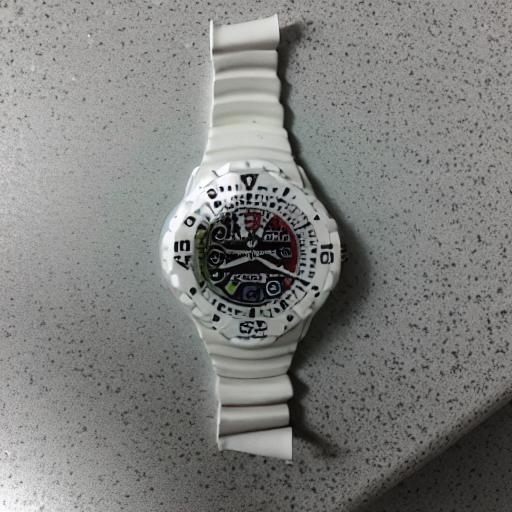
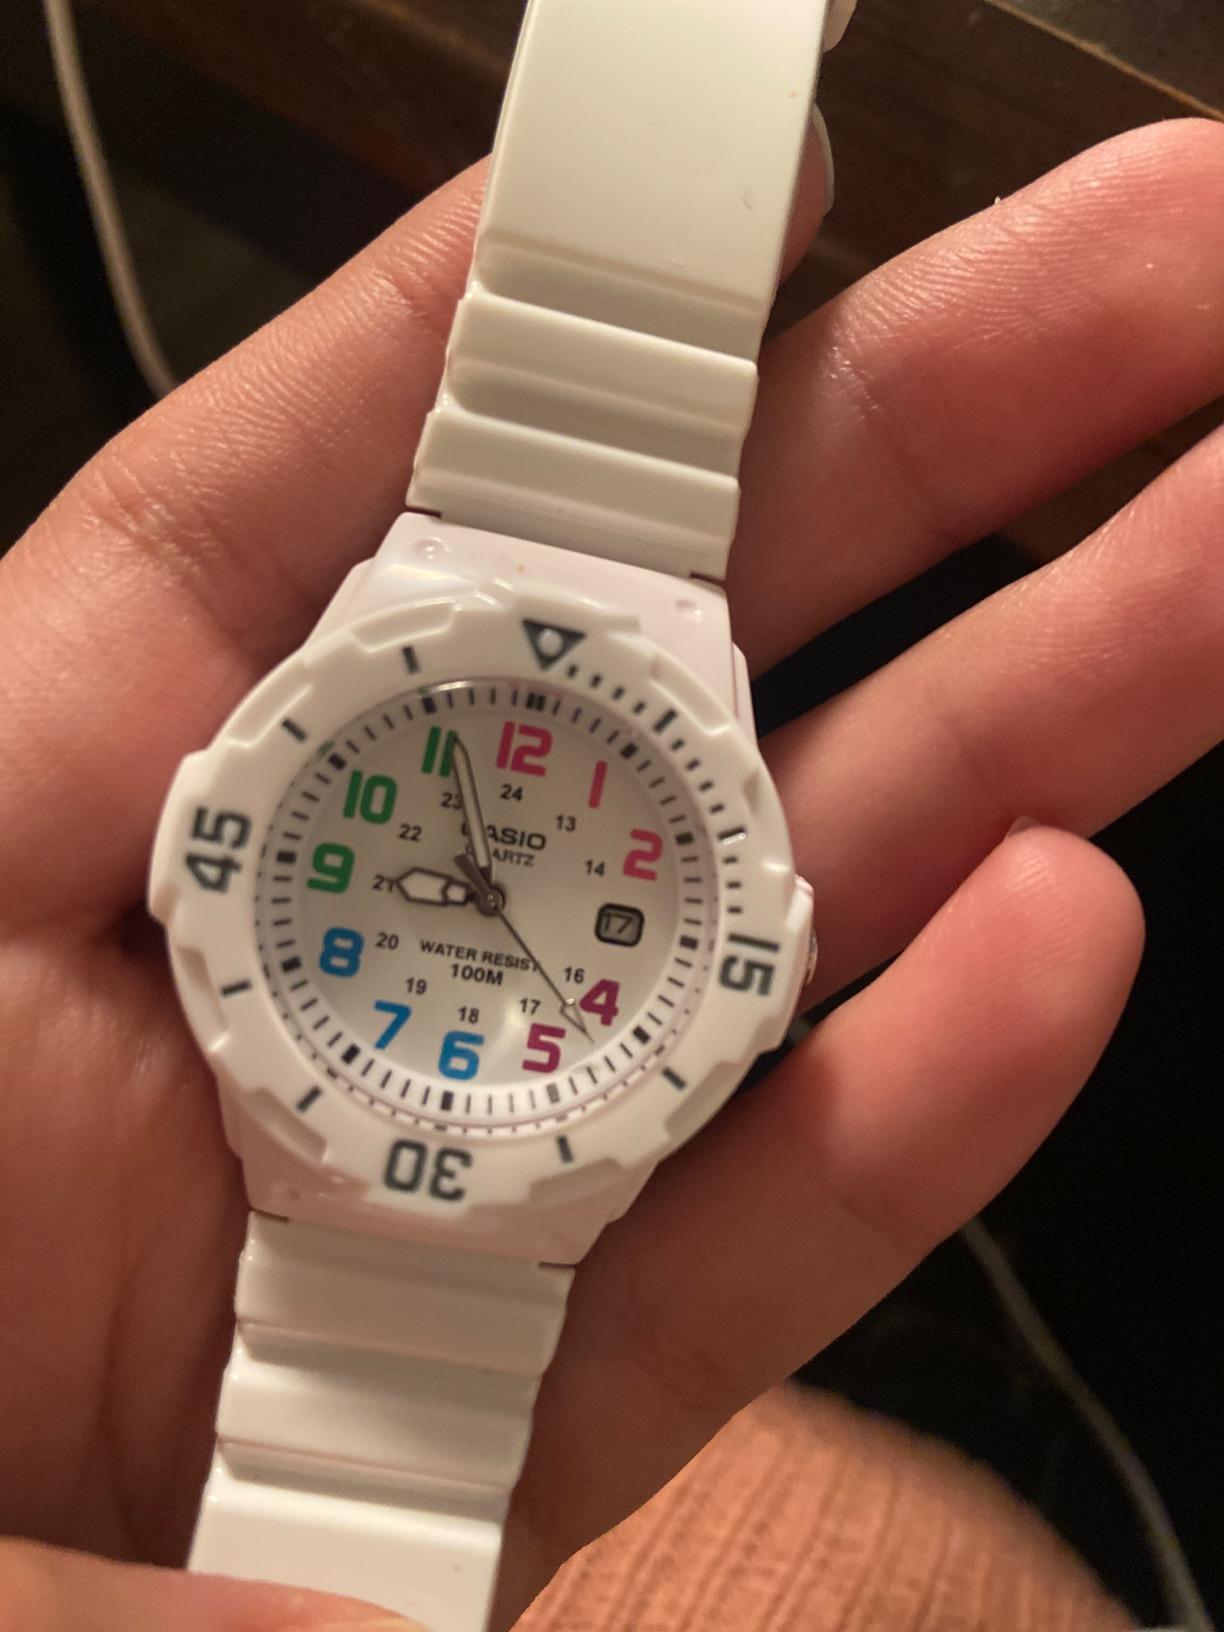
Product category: accessories_watch
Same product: no